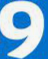
Number: 9